Sky position (RA, Dec in degrees): 119.678, 15.295
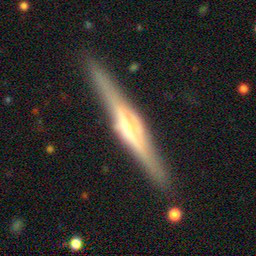
Galaxy morphology: Edge-on Galaxies with Bulge